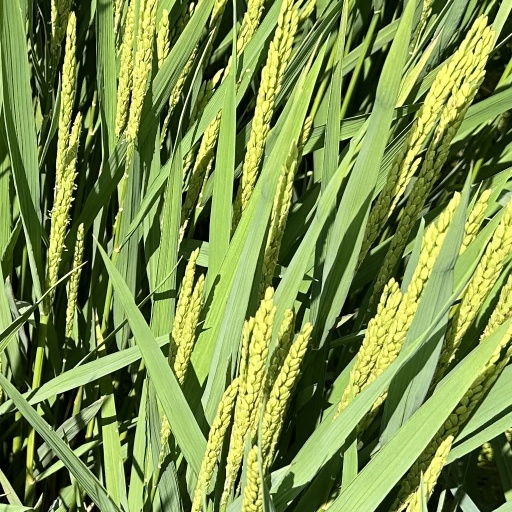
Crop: rice